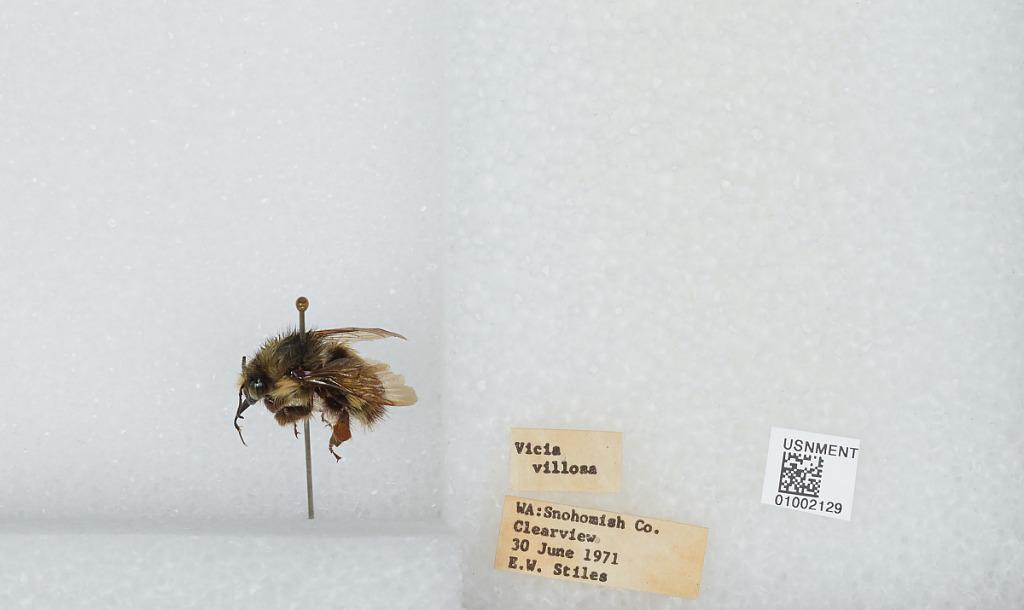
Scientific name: Bombus (Pyrobombus) flavifrons Cresson
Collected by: E. Stiles
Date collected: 1971-6-30
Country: United States
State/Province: Washington
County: Snohomish
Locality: Clearview
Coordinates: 47.8292, -122.145